Rum millet

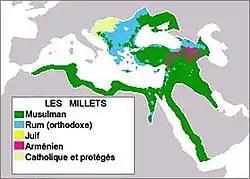
Map of prevailing religions in the territories of the Ottoman Empire in the late 16th century.

After the fall of Constantinople to the Ottoman Empire in 1453, all Orthodox Christians were treated as a lower class of people. The Rum millet was instituted by Sultan Mehmet II who set himself to reorganise the state as the conscious heir of the Eastern Roman Empire, adding Caesar of Rome to his list of official titles. The Orthodox congregation was included in a specific ethno-religious community under "Graeco-Byzantine" domination. Its name was derived from the former Eastern Roman (a.k.a. "Byzantine") subjects of the Ottoman Empire, but all Orthodox Greeks, Bulgarians, Albanians, Aromanians, Megleno-Romanians, Romanians and Serbs, as well as Georgians and Arab Melkites, were all considered part of the same millet in spite of their differences in ethnicity and language. Belonging to this Orthodox commonwealth became more important to the common people than their ethnic origins. This community became a basic form of social organization and source of identity for all the ethnic groups inside it and most people began to identify themselves simply as "Christians". However, under Ottoman rule ethnonyms never disappeared, which indicates that some form of ethnic identification was preserved. This is evident from a Sultan's Firman from 1680 which lists the ethnic groups in the Balkan lands of the Empire as follows: Greeks (Rum), Albanians (Arnaut), Serbs (Sirf), Vlachs (Eflak, referring to Aromanians, Megleno-Romanians, and Romanians) and the Bulgarians (Bulgar). Christian Armenians who belonged to the Armenian Apostolic Church were not included as they were given a separate millet.